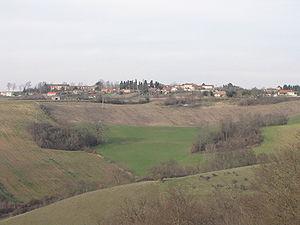
Vue d'Esperce
Esperce est une commune française depuis le XIIIᵉ siècle. Administrativement, elle se trouve dans le département de la Haute-Garonne en région Occitanie.